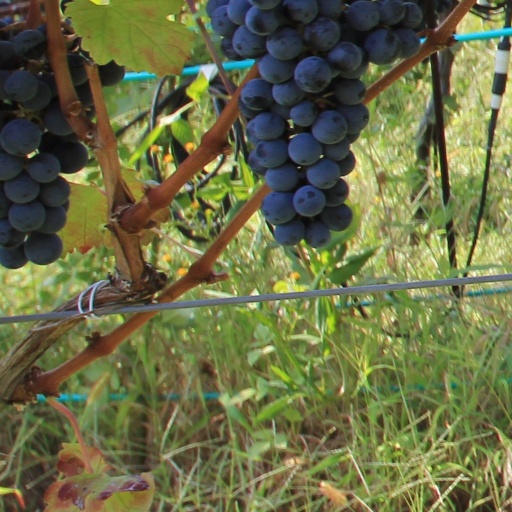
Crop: grape